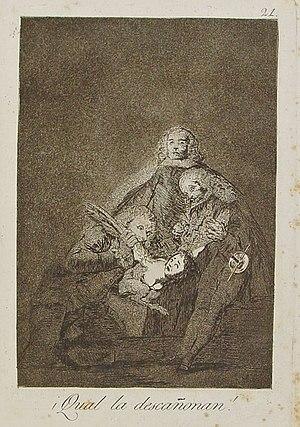
L'eau-forte ¡Qual la descañonan! est une gravure de la série Los caprichos du peintre espagnol Francisco de Goya. Elle porte le numéro 21 dans la série des 80 gravures. Elle a été publiée en 1799.